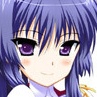
Portrait style: Anime Portrait